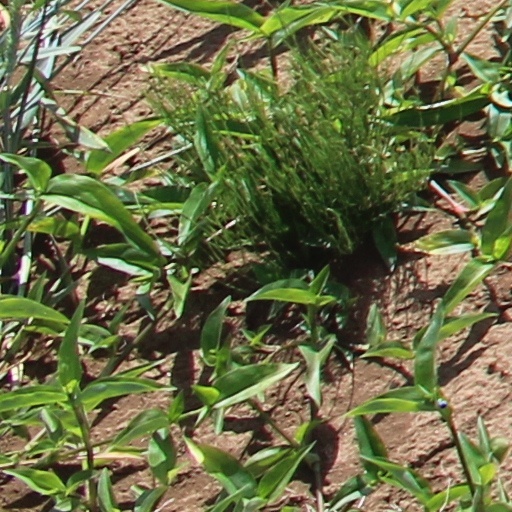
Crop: wheat